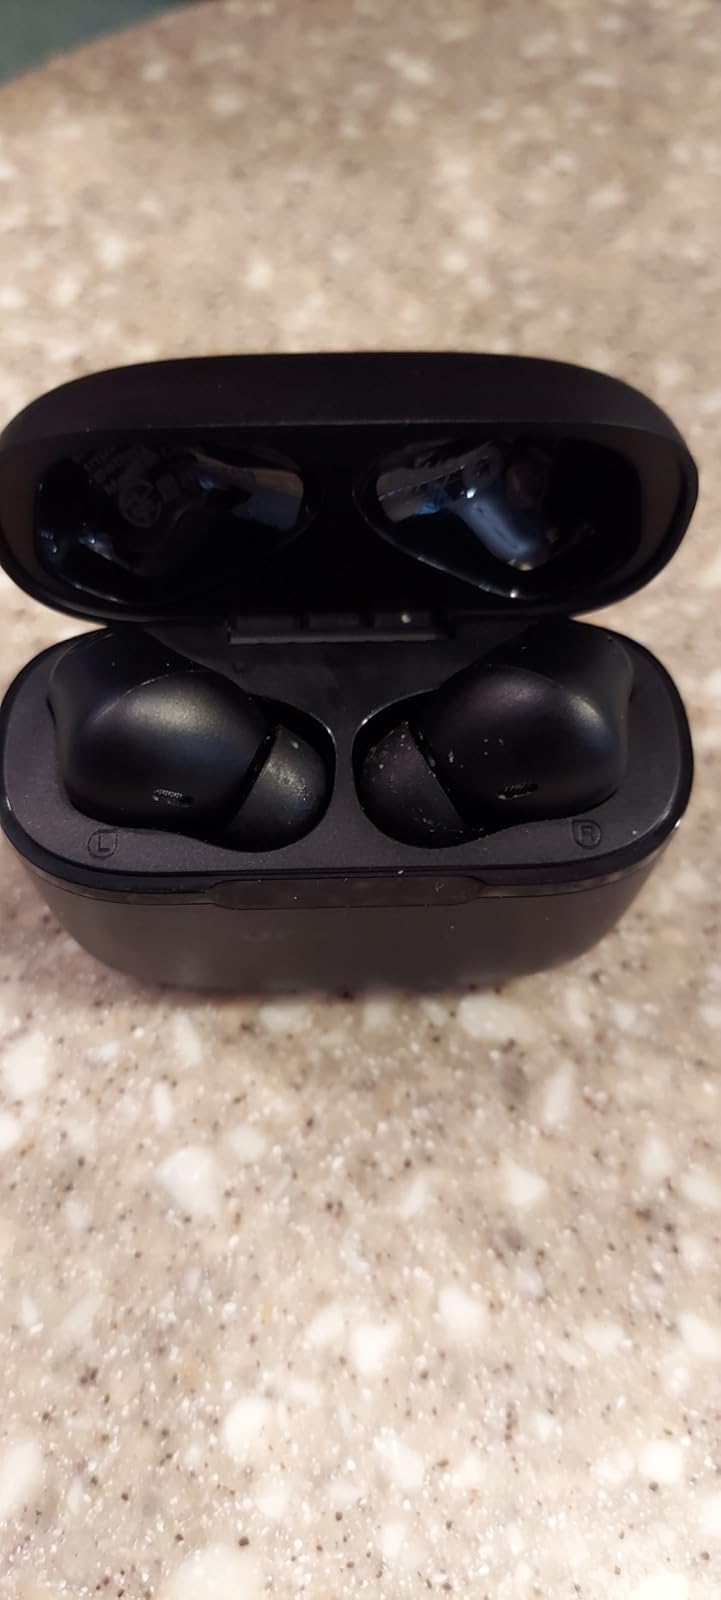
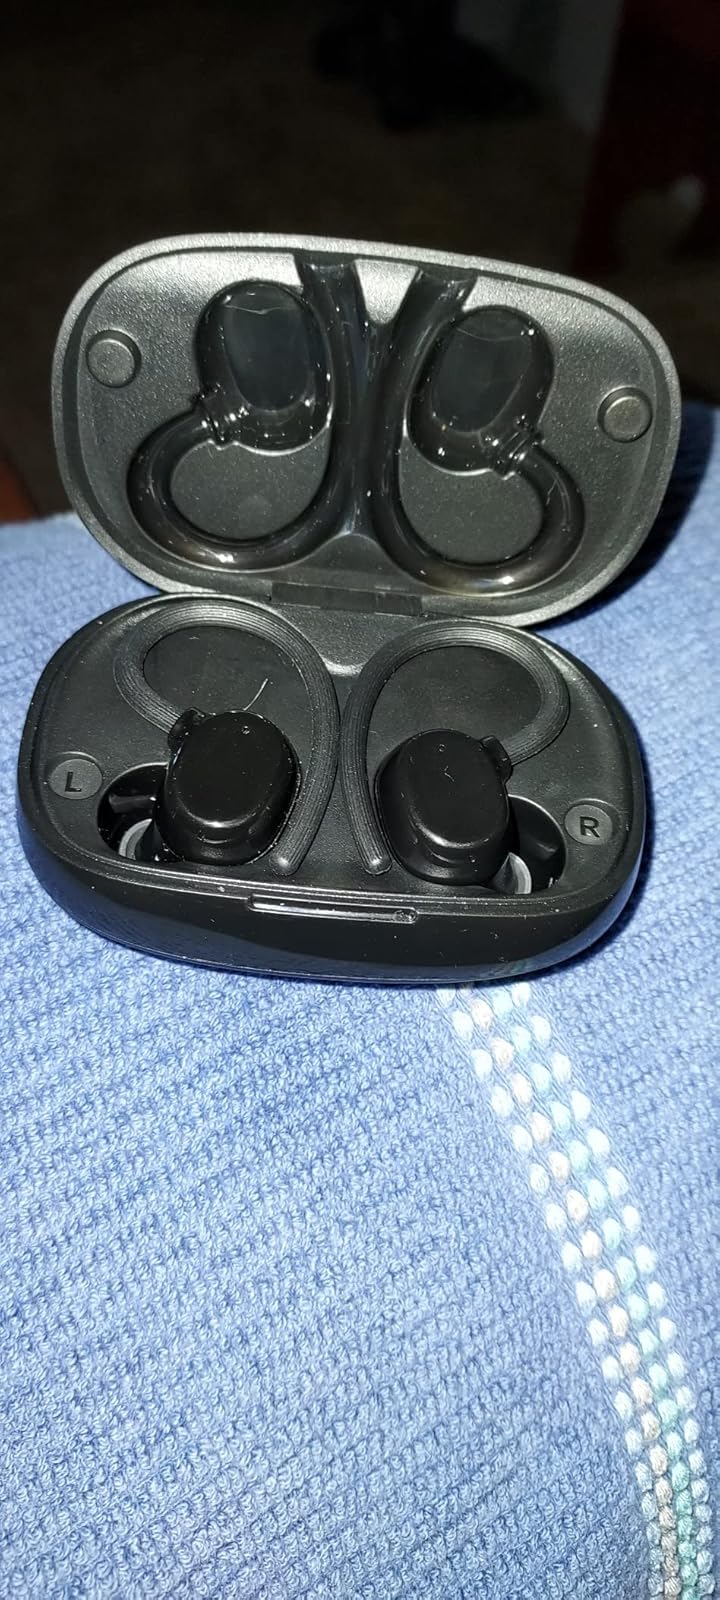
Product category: earbuds
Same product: no